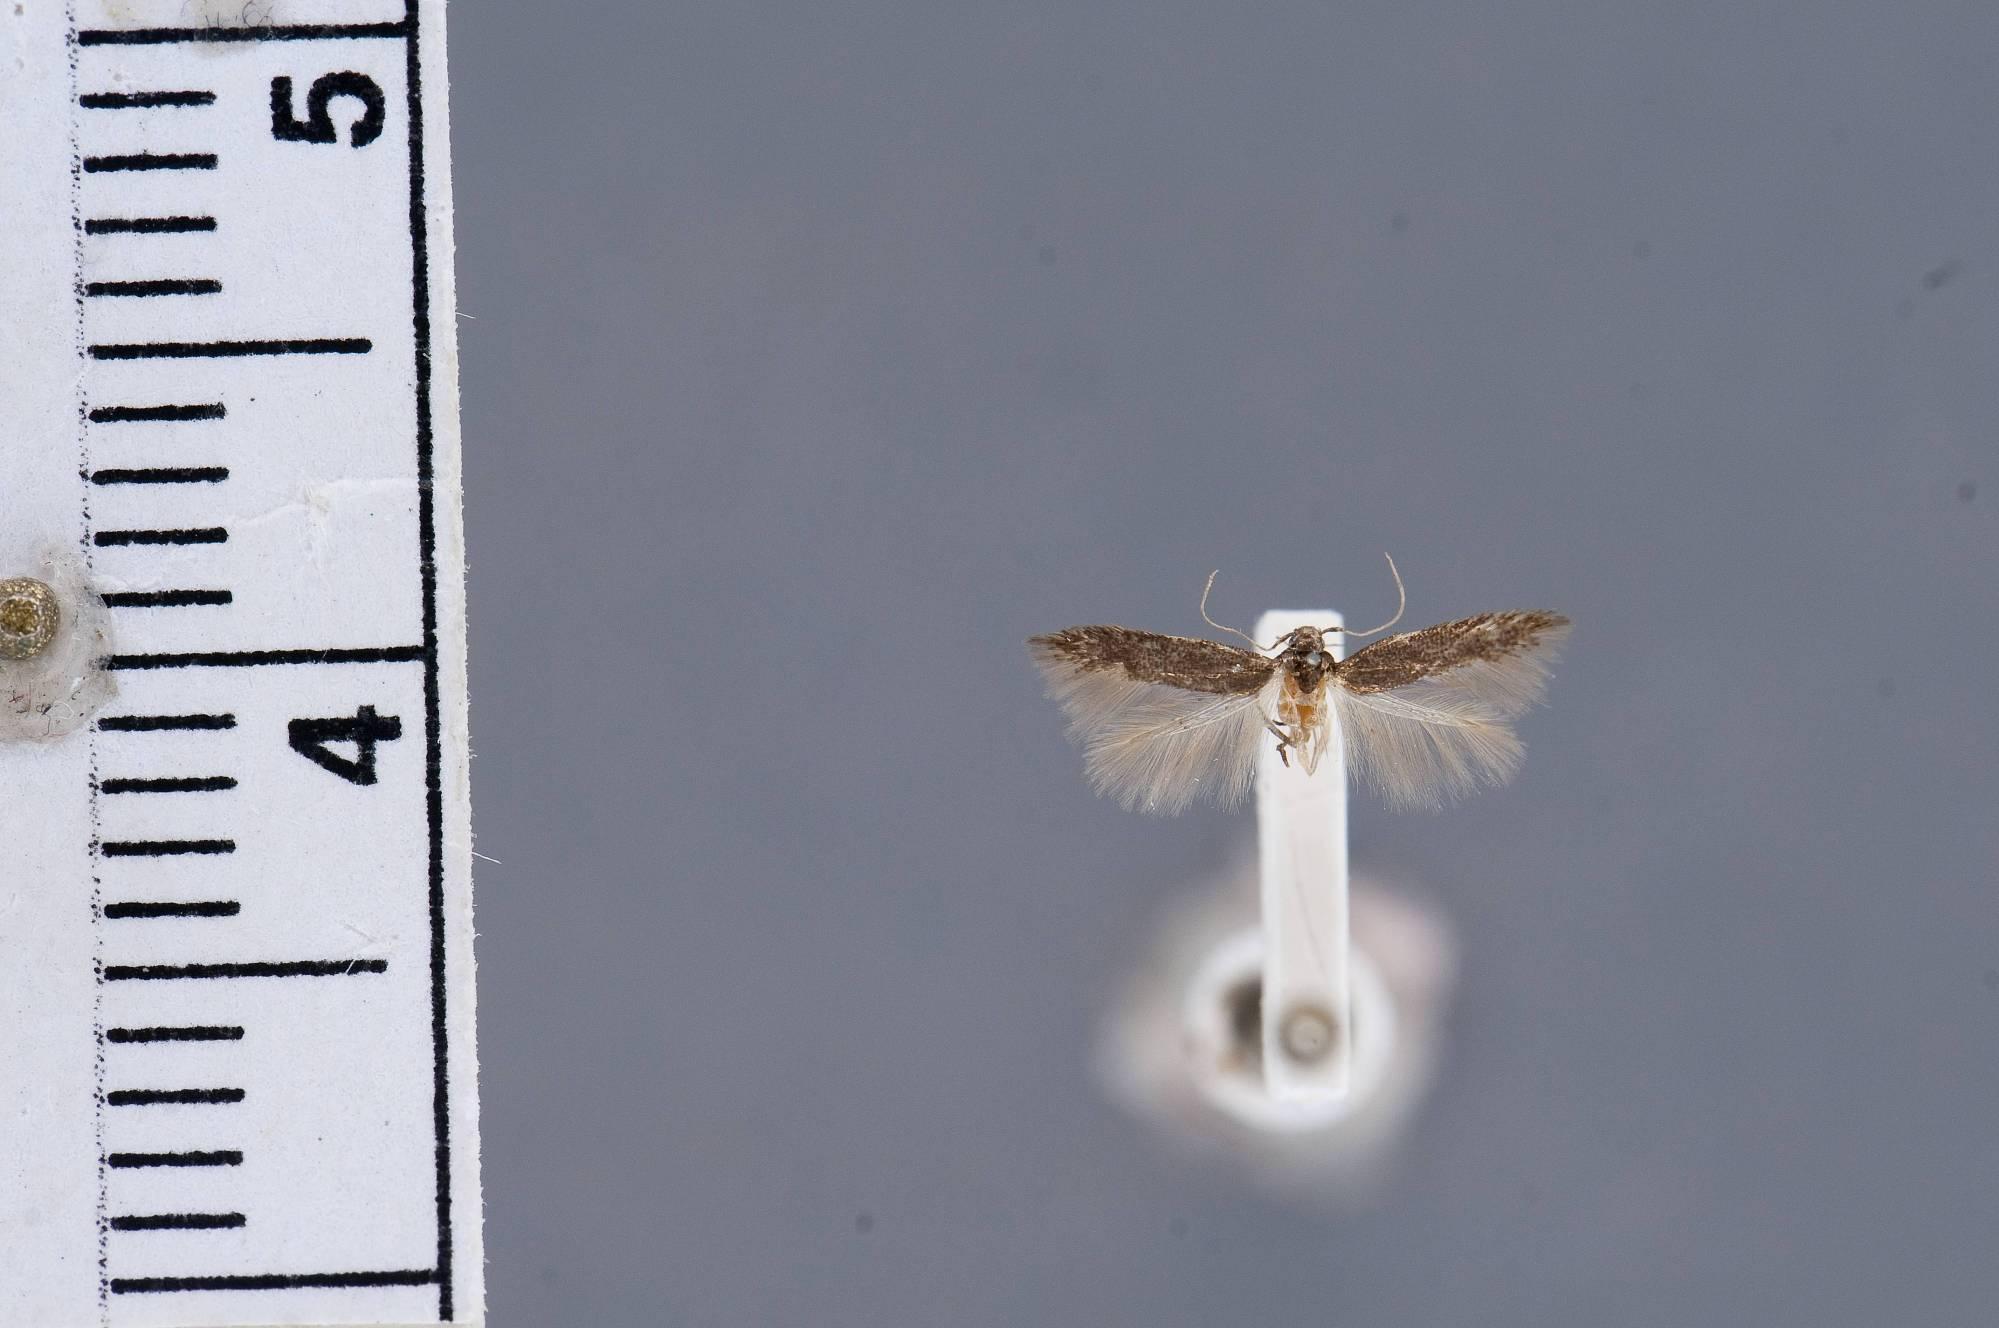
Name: Periploca hostiata
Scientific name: Periploca hostiata Hodges, 1969
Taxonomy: Animalia, Arthropoda, Insecta, Lepidoptera, Glossata, Cosmopterigidae, Chrysopeleiinae
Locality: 2.5 miles west of Fort Simcoe, Yakima, Washington, United States
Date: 31 Jul 1962